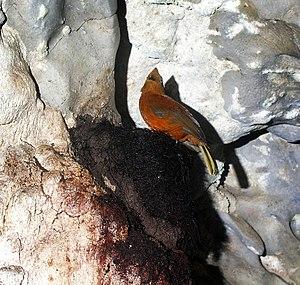
Femelle du coq de roche au nid, Cueva del Higueron, Aguas Verdes, Pardo Miguel, Rioja, San Martin, Pérou.
Le Coq-de-roche péruvien ou Tunqui est une espèce de passereaux de la famille des Cotingidae. C'est l'oiseau national du Pérou.
Le Coq-de-roche péruvien ou Tunqui est une espèce de passereaux de la famille des Cotingidae. C'est l'oiseau national du Pérou.